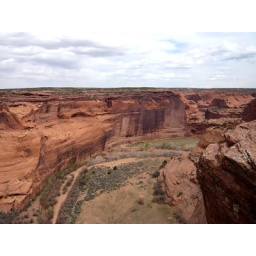
A tiny settlement in the canyon walls